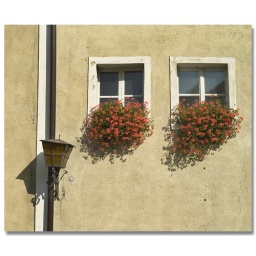
Window boxes of geraniums thrive in the afternoon sun while a street lamp casts a long shadow in the Polish town of Lubomierz.